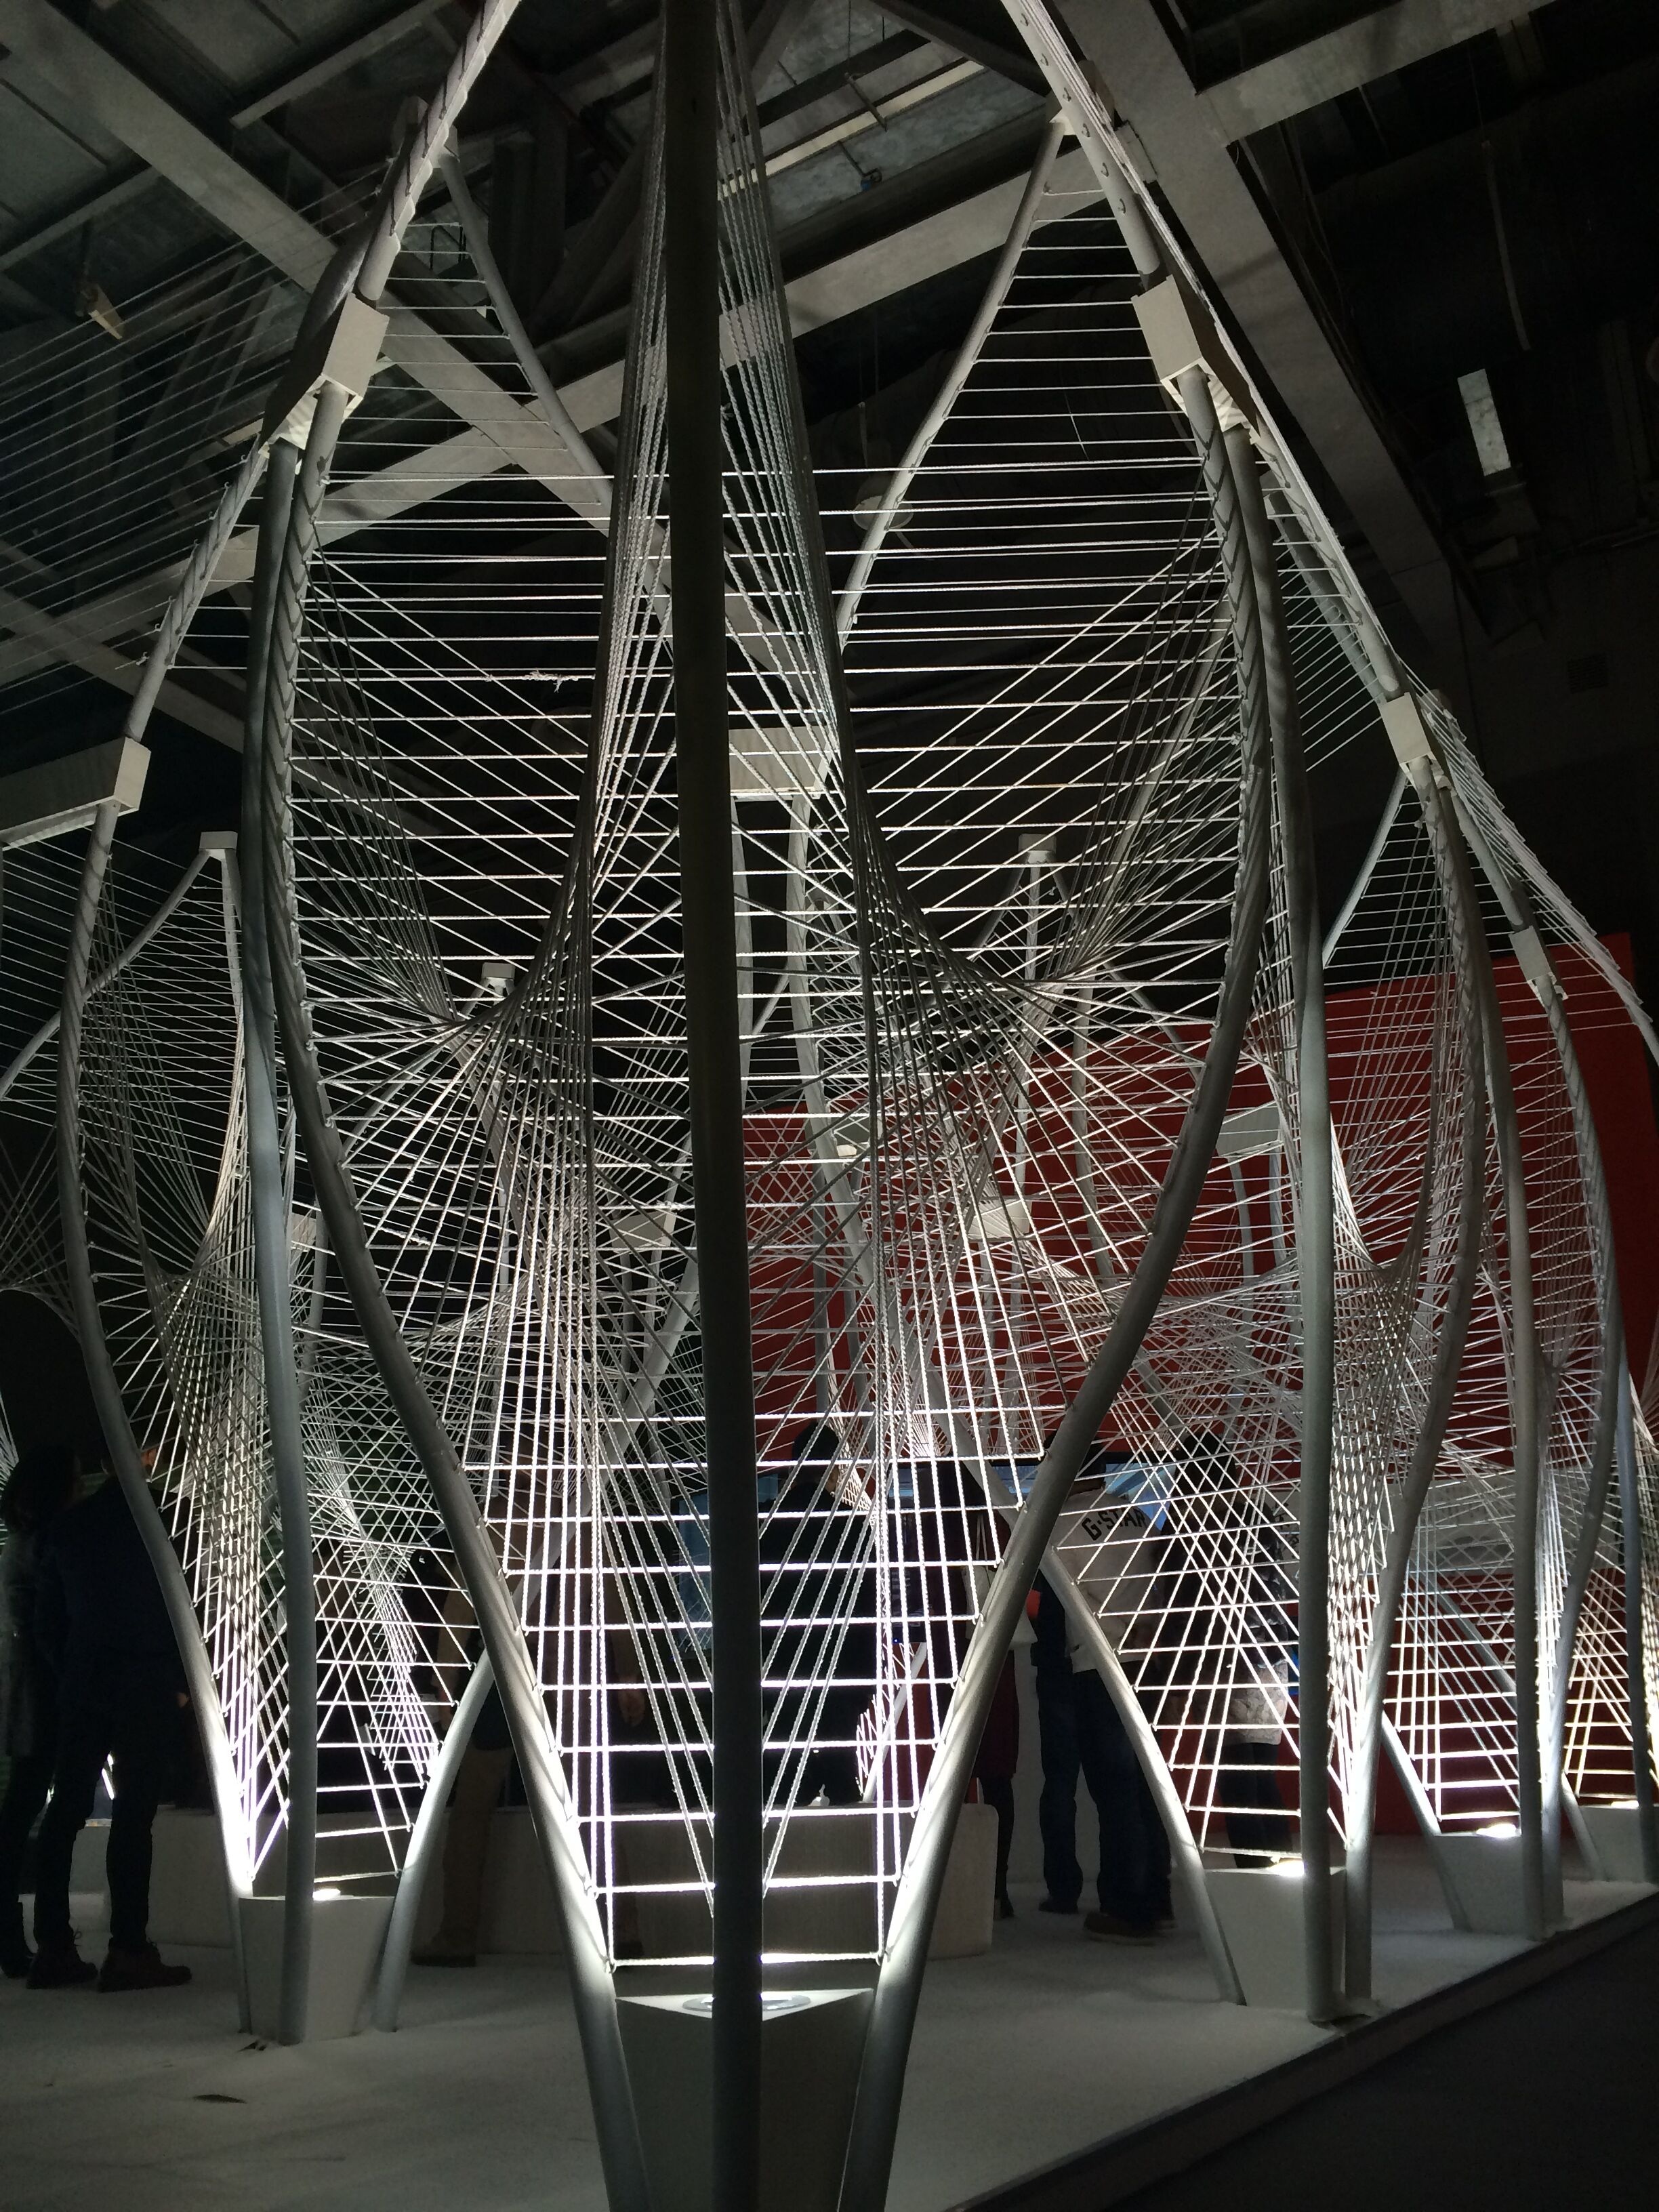
light, architecture, mystery, lighting, net, symmetry, tourist attraction, intensive